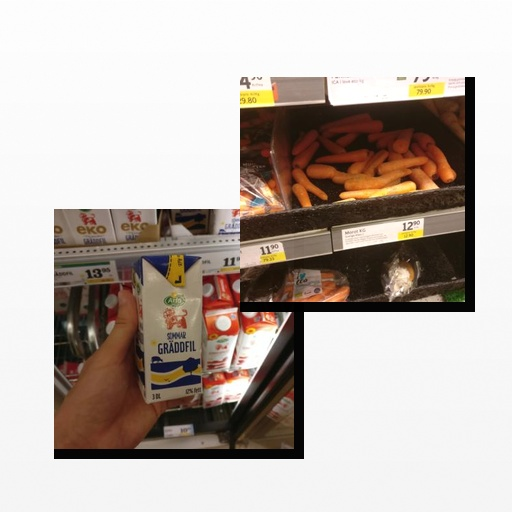
Food items: carrot, sour_cream